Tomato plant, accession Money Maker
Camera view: tilt-top (135 deg); turntable rotation: 30 degrees
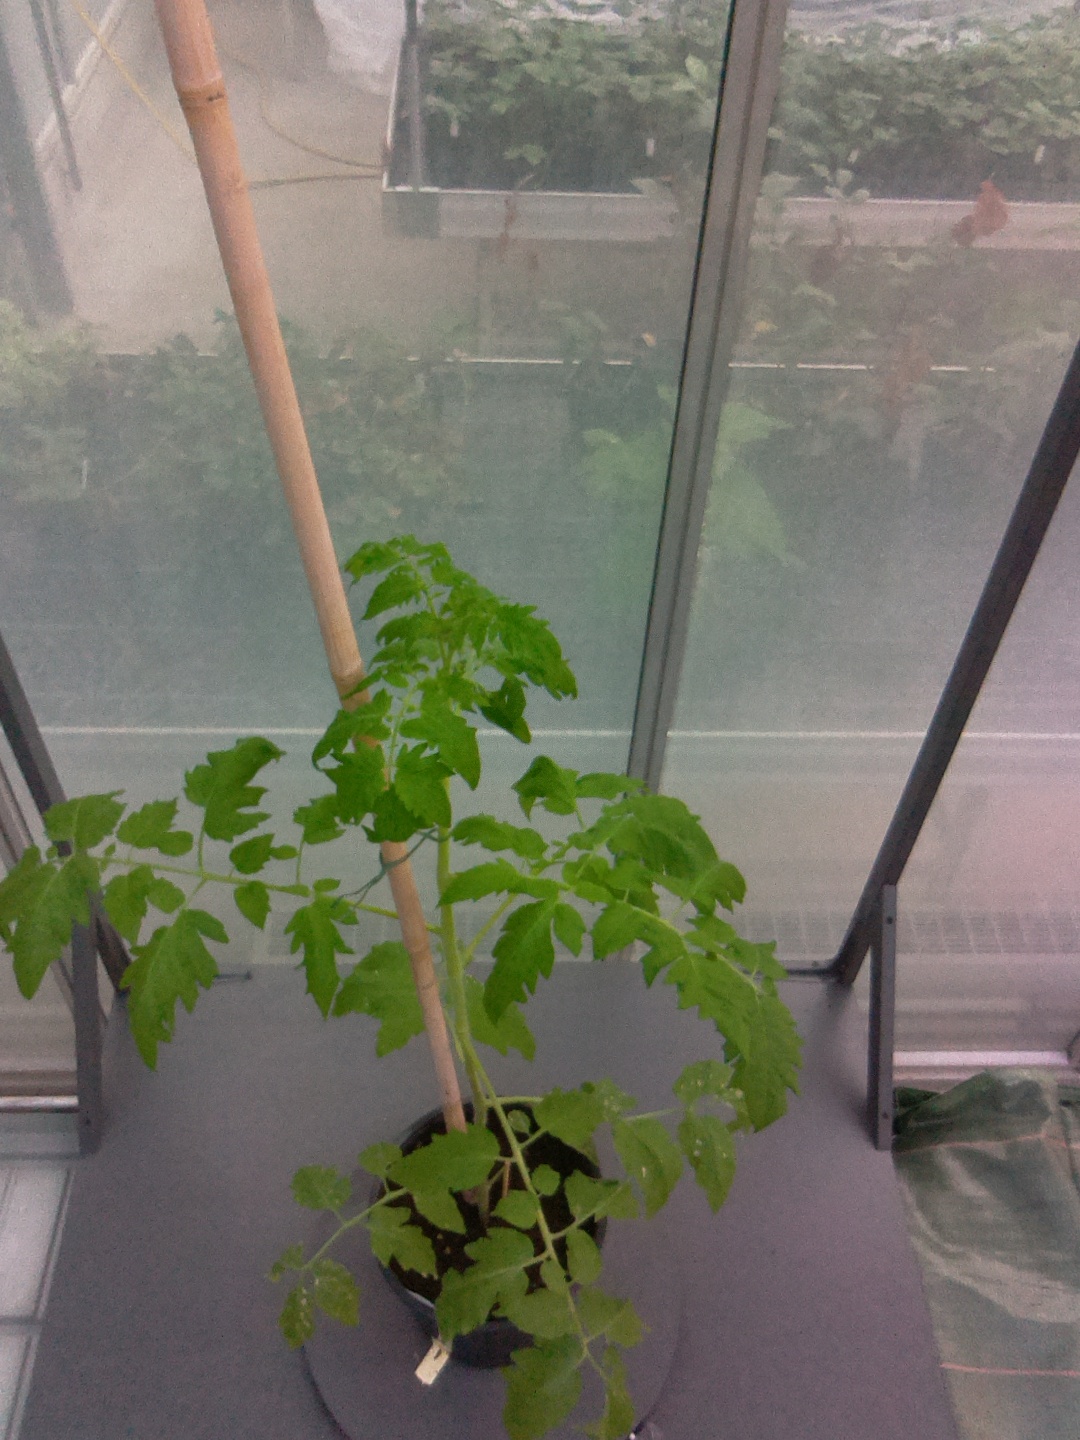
BBCH growth stage 52: 2 inflorescences visible